Konstantin Ivanov (footballer, born 1964)

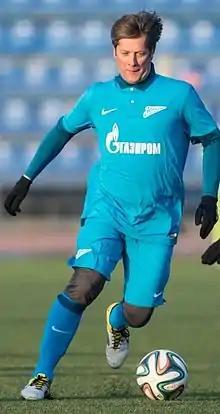
Ivanov playing for FC Zenit veterans in 2014

Konstantin Aleksandrovich Ivanov (born 10 May 1964) is a former Russian football midfielder.